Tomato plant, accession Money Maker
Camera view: vertical (180 deg); turntable rotation: 150 degrees
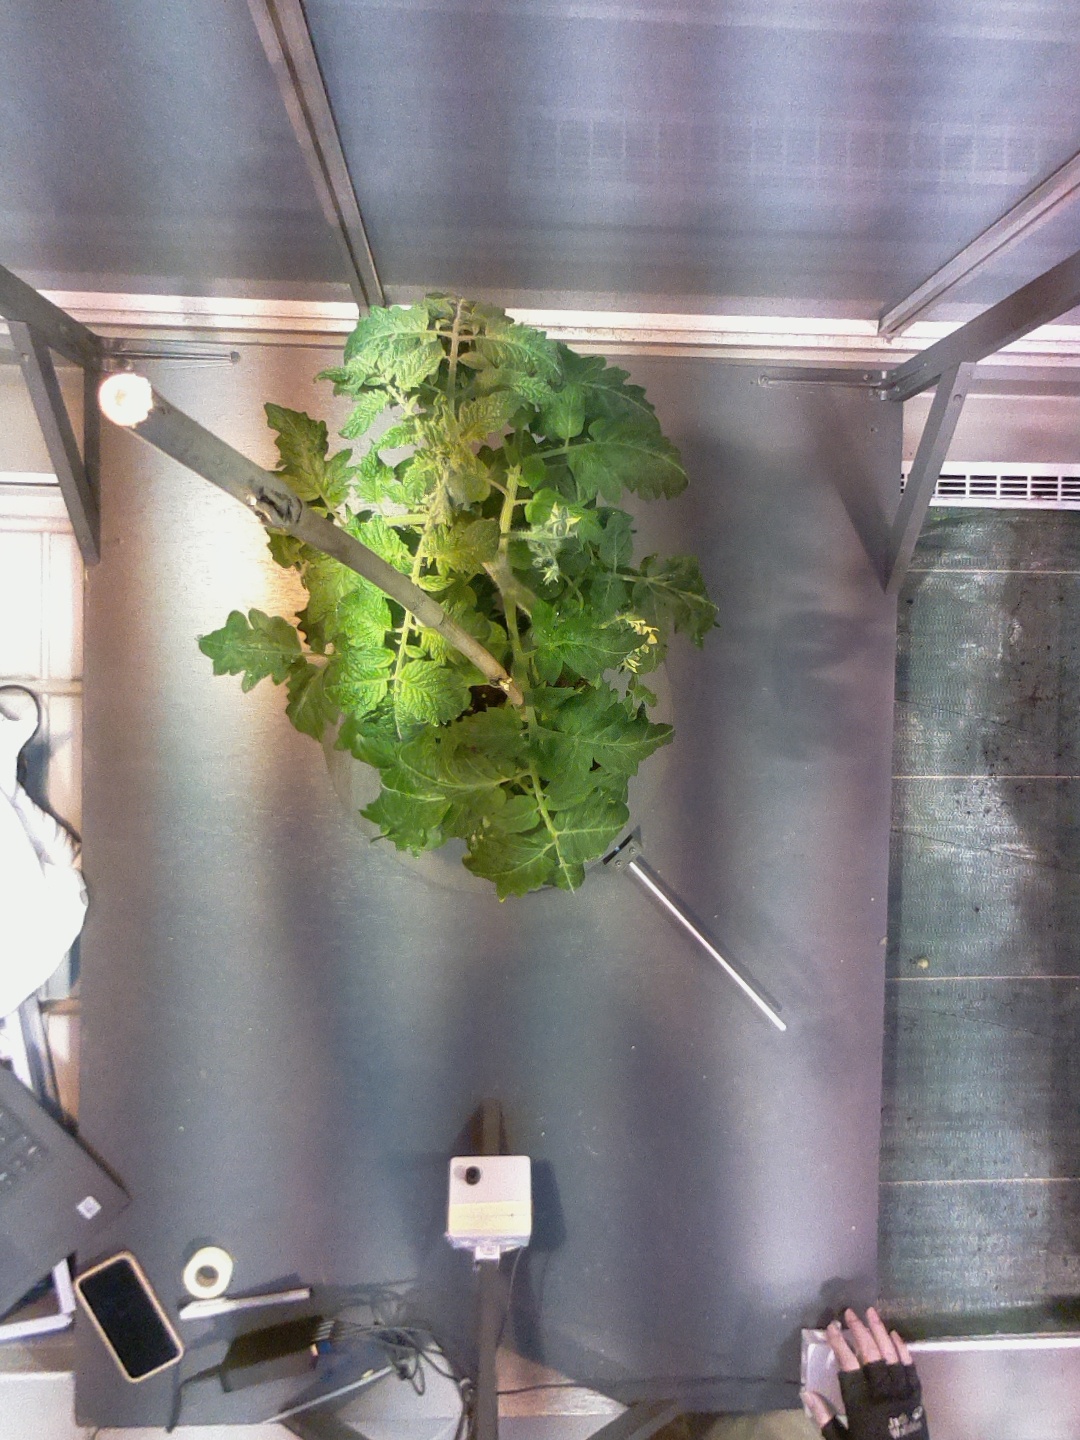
BBCH growth stage 65: Full flowering, 50%-60% of flowers open, first petals falling